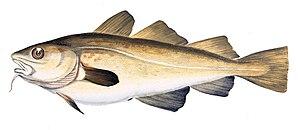
Dessin d'une morue de l'Atlantique
L’évolution rapide peut être définie comme tout changement génétique héritable qui se produit suffisamment vite pour avoir un impact mesurable sur des processus écologiques ayant lieu sur la même échelle de temps. Les impacts de l'évolution doivent alors être relativement importants par rapport aux impacts causés par les facteurs écologiques pour pouvoir être observables.
Un animal national est un animal choisi par une communauté comme son emblème en raison de sa représentativité, soit parce qu'il est caractéristique du territoire considéré, soit encore pour la Nouvelle Zélande le kiwi. Certains pays ont plusieurs animaux nationaux.